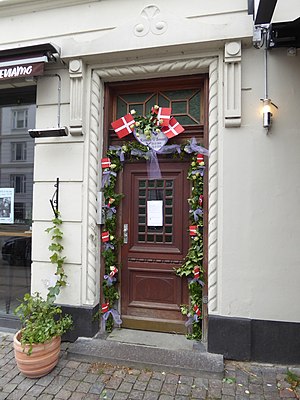
Æresport
Æresport ved et diamantbryllup.
En æresport er en udsmykning af en hoveddør eller et indgangsparti i festlig anledning, især til ære for et sølv- eller guldbrudepar. Sædvanligvis hænges en guirlande af gran op langs dørkarmen, og i midten foroven anbringes et skilt med forklarende tekst, dvs. fx sølvbrudeparrets navne og datoen for brylluppet, hhv. mærkedagen. Æresporten er nu oftest lavet af grangrene, men kan også være af andre grene, der kan være fastgjort til et skelet af rafter, tov eller ståltråd. Denne grundstamme kan udsmykkes med blomster, blade og lamper.